Magnet

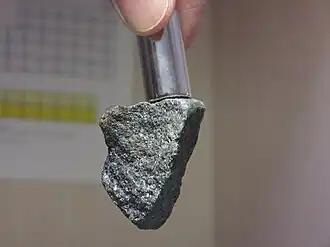
A magnetite rock is being pulled by a neodymium magnet on top.

A magnet is a material or object that produces a magnetic field. This magnetic field is invisible but is responsible for the most notable property of a magnet: a force that pulls on other ferromagnetic materials, such as iron, steel, nickel, cobalt, etc. and attracts or repels other magnets.